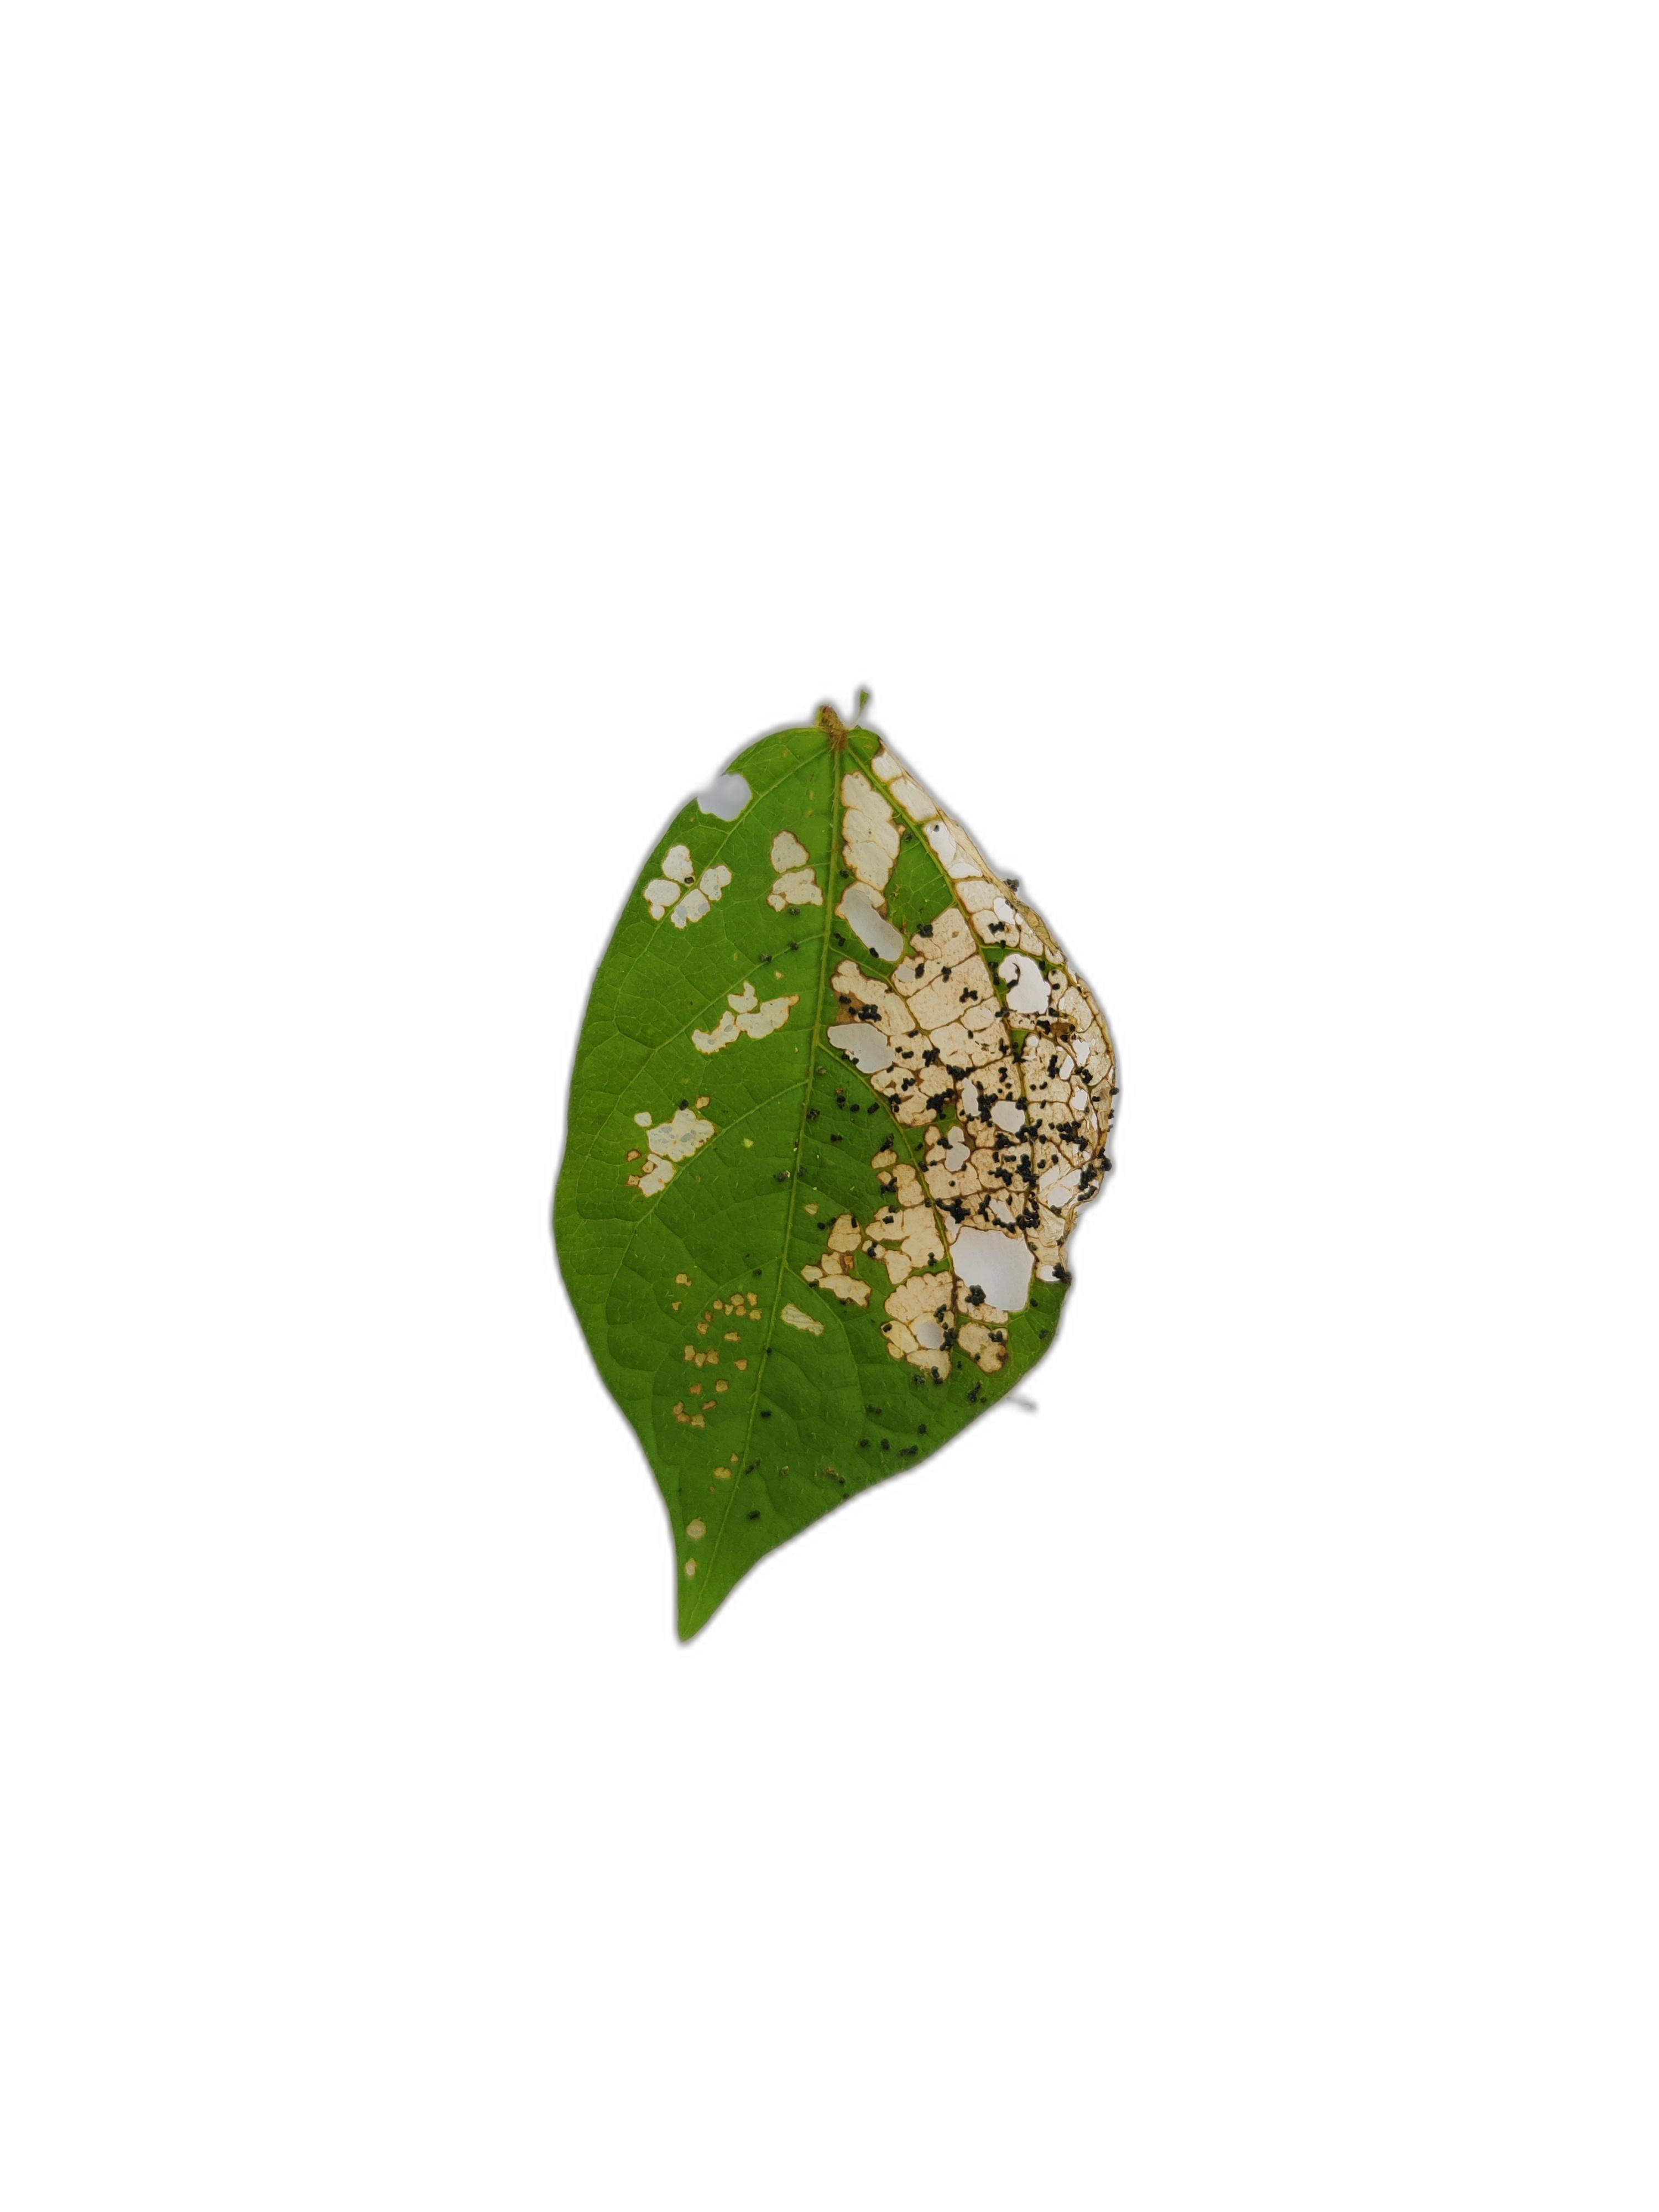
Label: Insect